Mining

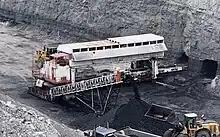
Coalburg Seam highwall mining at ADDCAR 16 Logan County WV

Mining techniques can be divided into two common excavation types: surface mining and sub-surface (underground) mining. Today, surface mining is much more common, and produces, for example, 85% of minerals (excluding petroleum and natural gas) in the United States, including 98% of metallic ores.